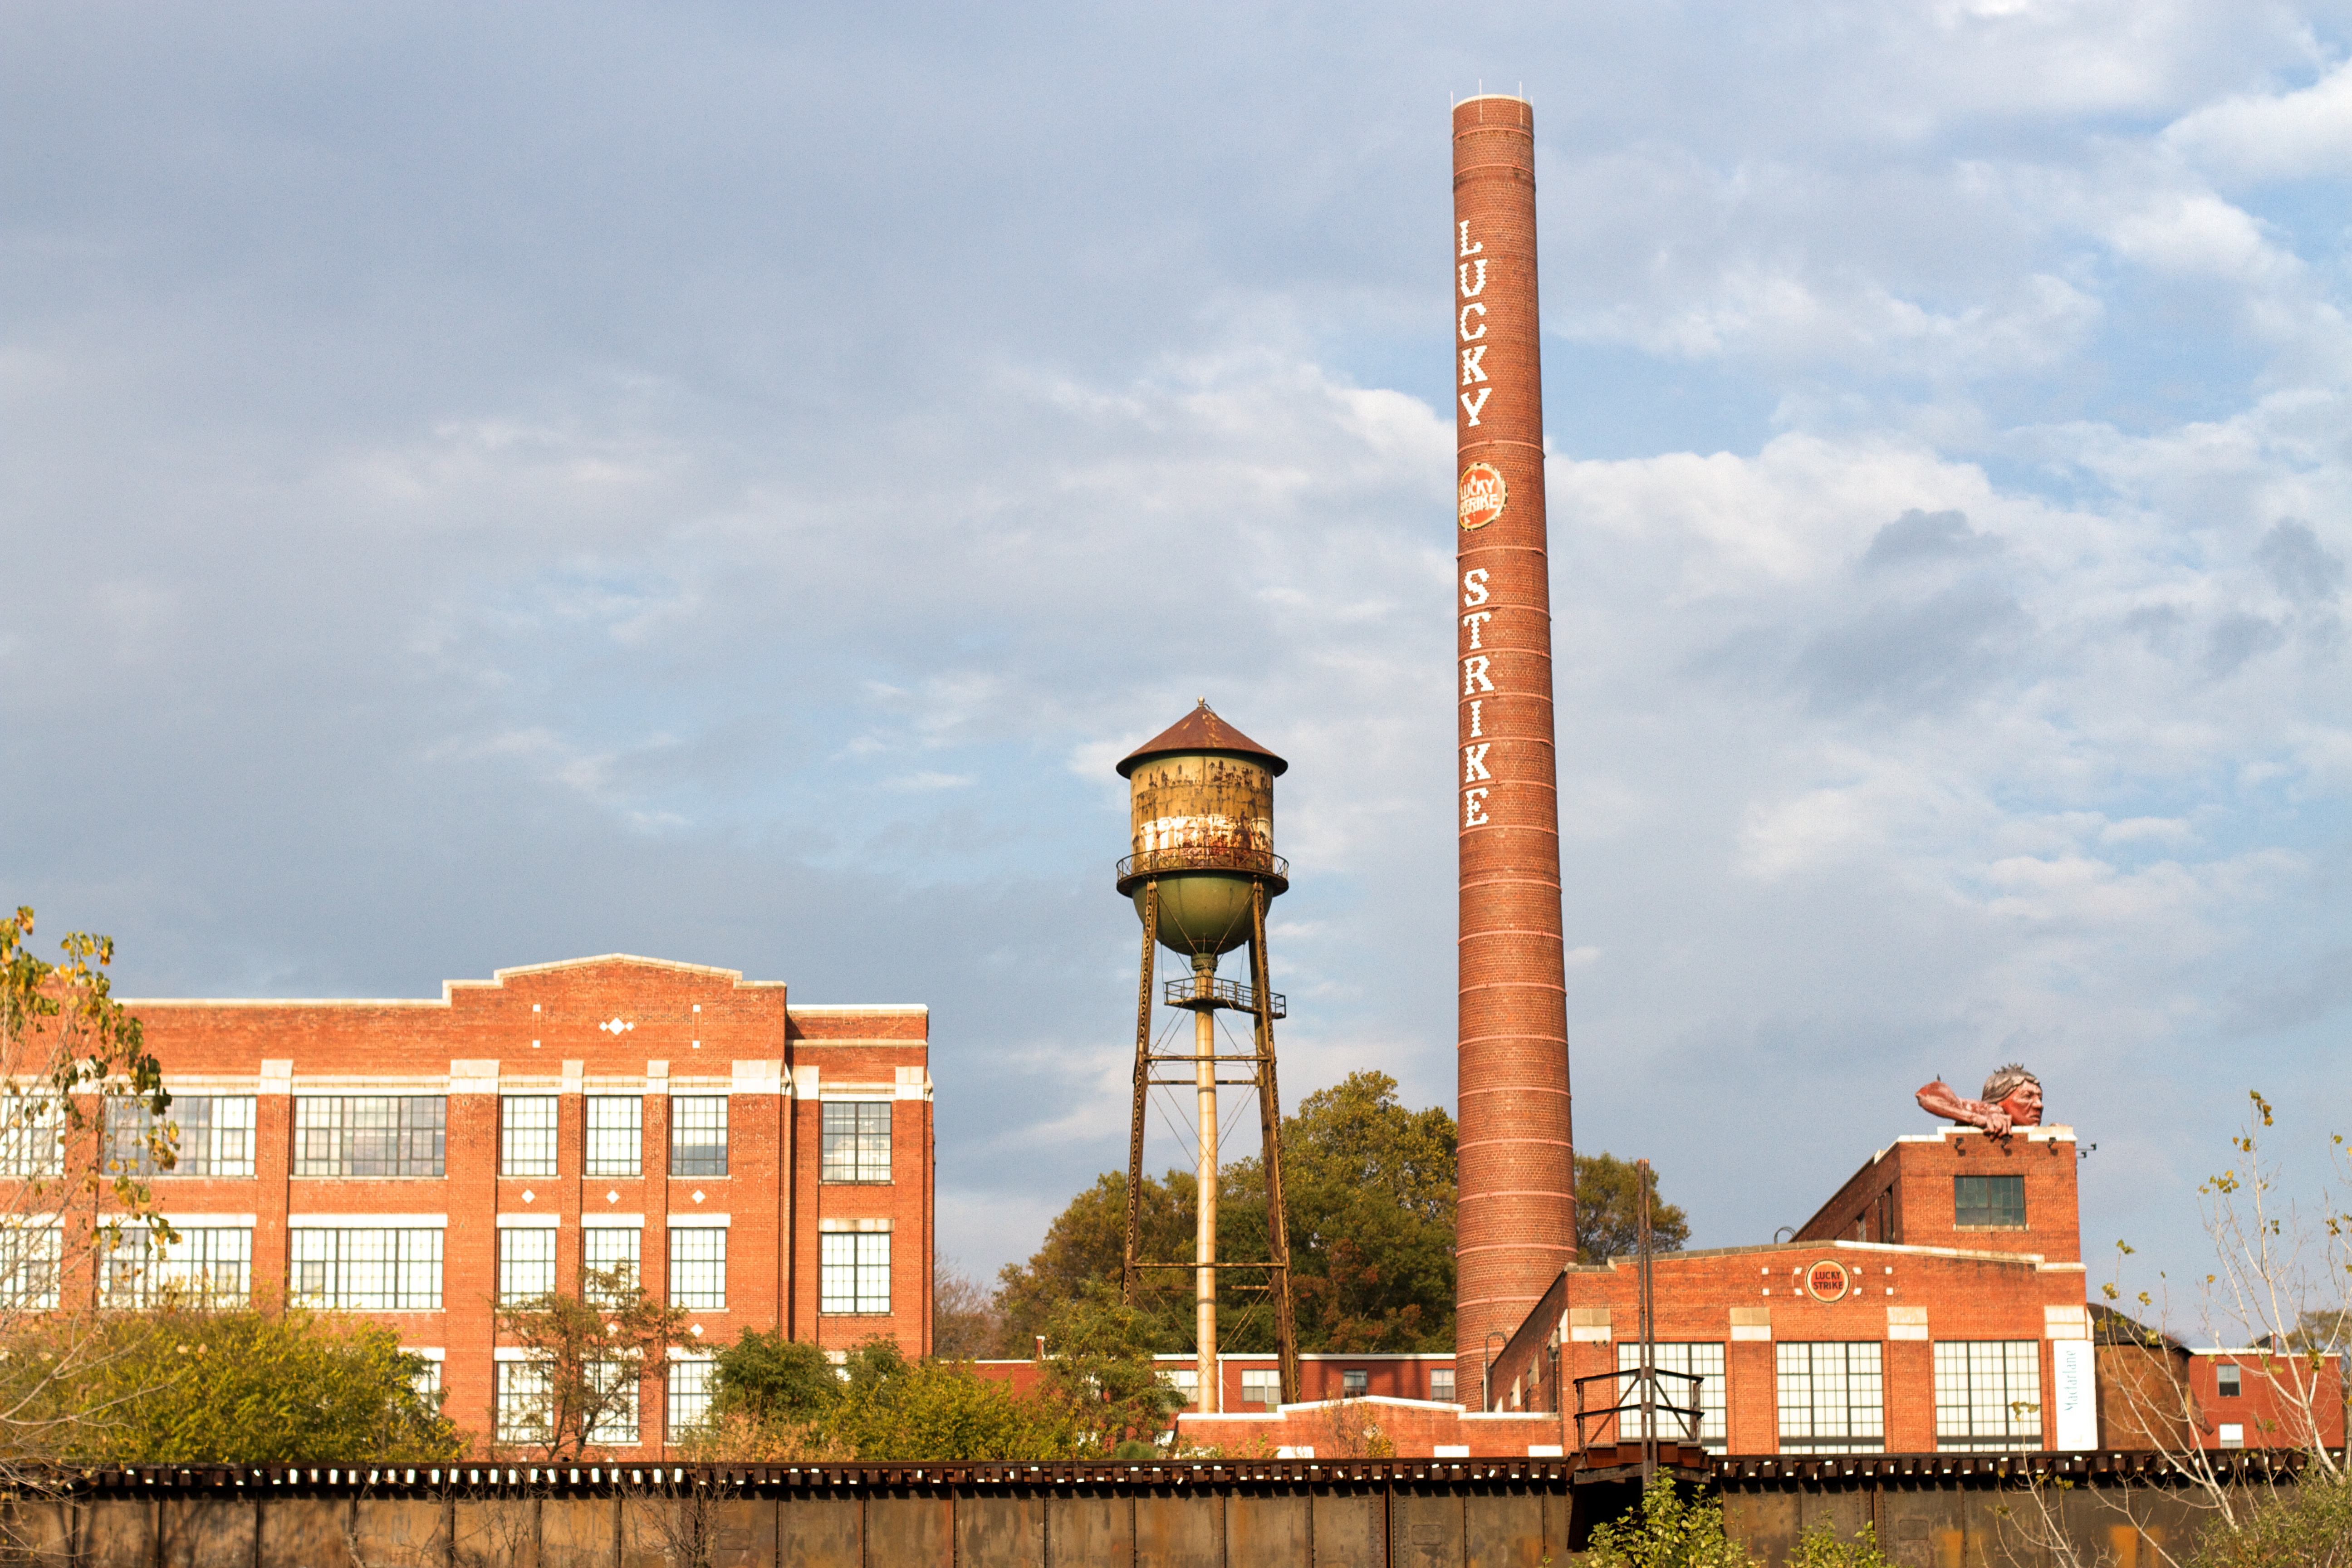
skyline, city, cityscape, downtown, transport, tower, landmark, outdoor structure